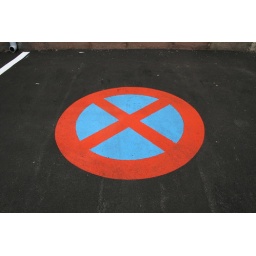
No standing sign in France